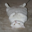
Label: cat